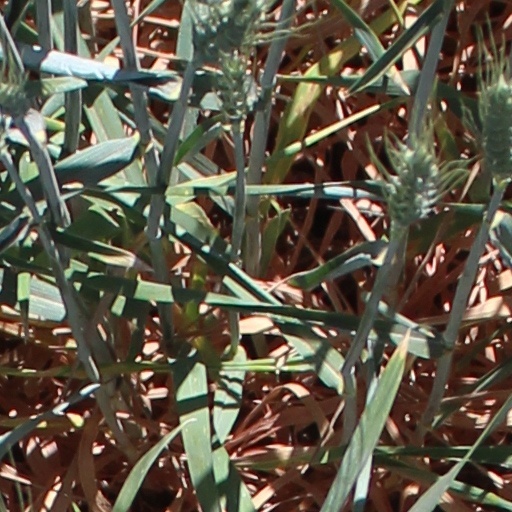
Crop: wheat